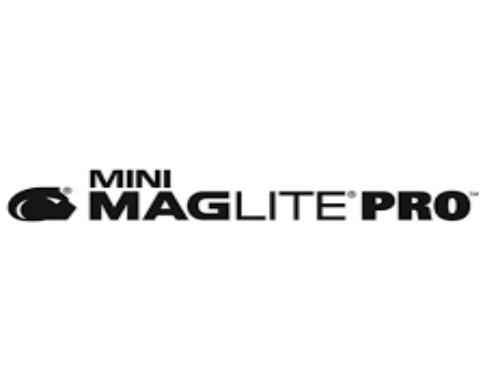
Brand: maglite
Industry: Necessities